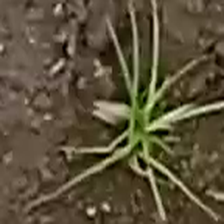
Weed species: Digitaria_SP_(Digitaria Sanguinalis )